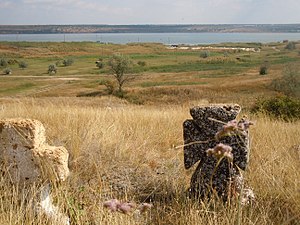
Pontisk-kaspiske slette / Geografi og økologi
Udsigt over steppen nær Odessa med kosak-grave i forgrunden
Den pontisk-kaspiske steppe er navnet på et vidtstrakt steppelandskab, der dækker hovedparten af området nord for Sortehavet så langt mod øst som til det Kaspiske hav, det indbefatter de centrale regioner af Ukraine, det sydvestlige Rusland, det vestlige Kasakhstan, samt dele af Moldova. Den grænser mod den Kasakhstanske steppe i øst, og er en del af den større Eurasiske steppe.